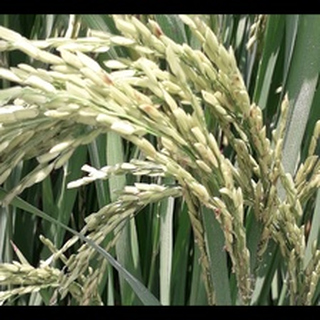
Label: diseased_rice